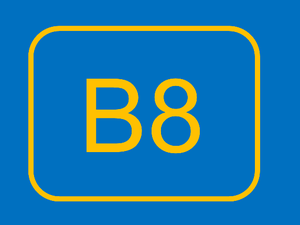
La route B8 est une route chypriote reliant Limassol à Troodos.